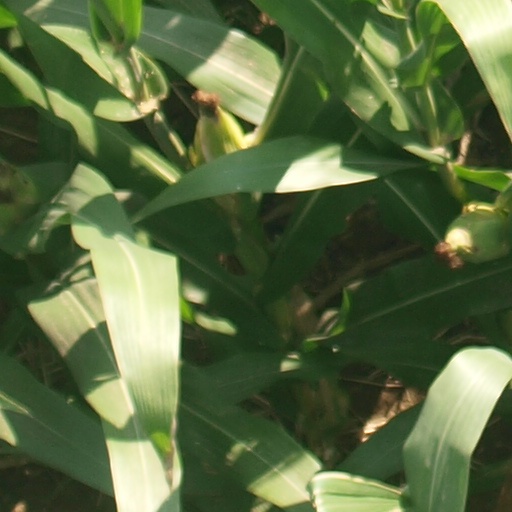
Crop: maize; corn